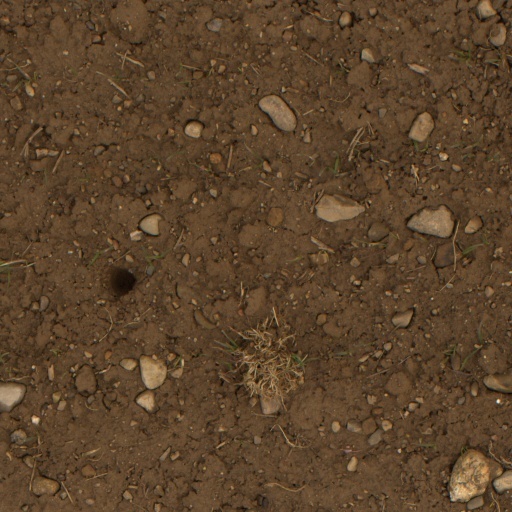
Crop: wheat